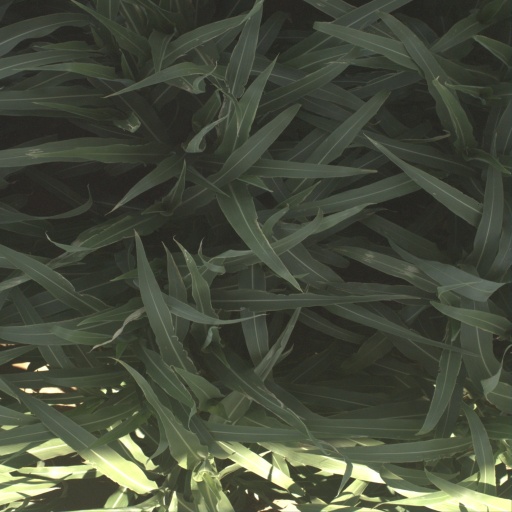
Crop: sorghum